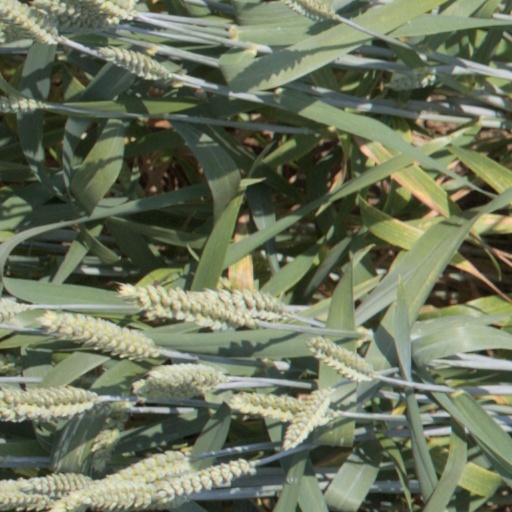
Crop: wheat